Chief technician

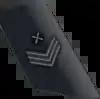
RAF chief technician as it appears on dress uniform

Chief technician (Chf Tech or formerly C/T) is a senior non-commissioned rank in the Royal Air Force which is only held by aviators in technical trades and by musicians. It is between sergeant and flight sergeant and, like the latter has a NATO code of OR-7. Aviators in non-technical trades progress directly from sergeant to flight sergeant. Along with junior technician this is a survivor of a separate ranking system for technicians introduced in 1950 and abolished in 1964. During that period it was equivalent to flight sergeant, but was made junior to that rank in 1964. Chief technicians are usually addressed as "Chief".